Stockdale Mill

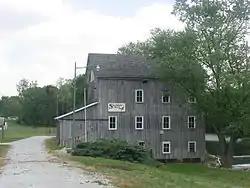
Stockdale Mill, May 2012

Stockdale Mill, also known as the Roann Roller Mill, is a historic grist mill building located in Paw Paw Township, Wabash County, Indiana. It was built between 1855 and 1857, and is a -story, post and beam frame mill building. The mill is powered by a 202 foot long dam that spans the Eel River. Also on the property are the contributing storage building and corn crib. The mill remained in operation until 1964 and was restored in 2002.